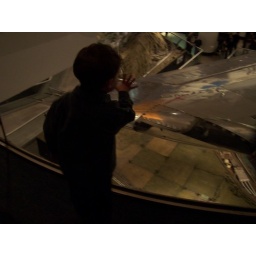
The balcony over looked the big train display. He just loved it.